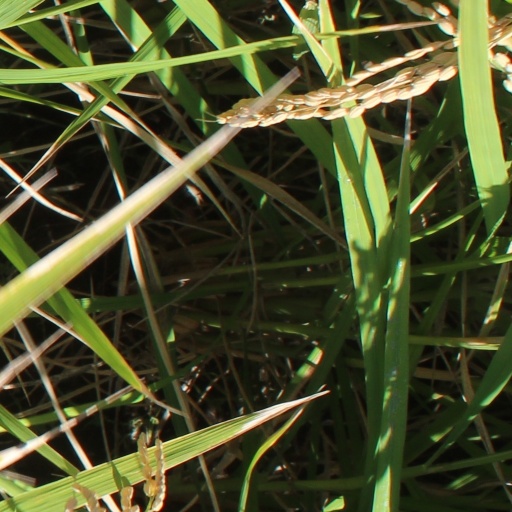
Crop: rice